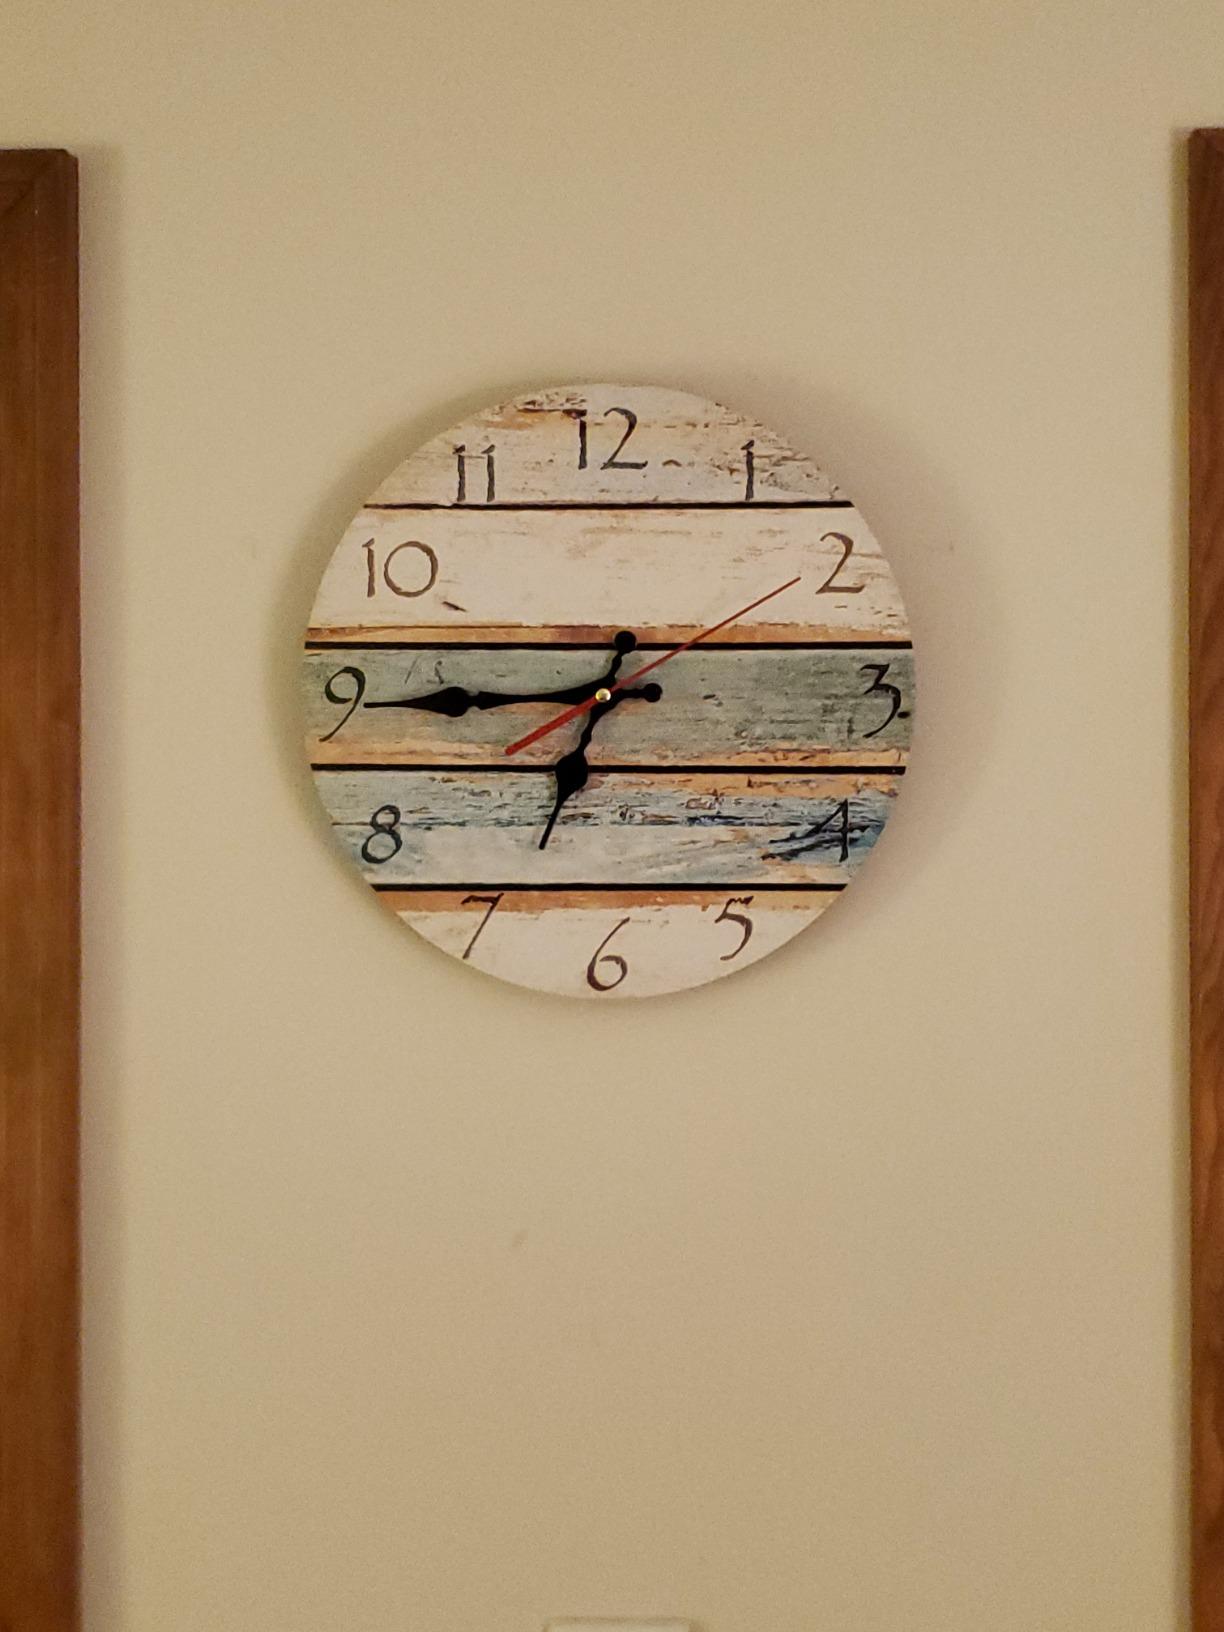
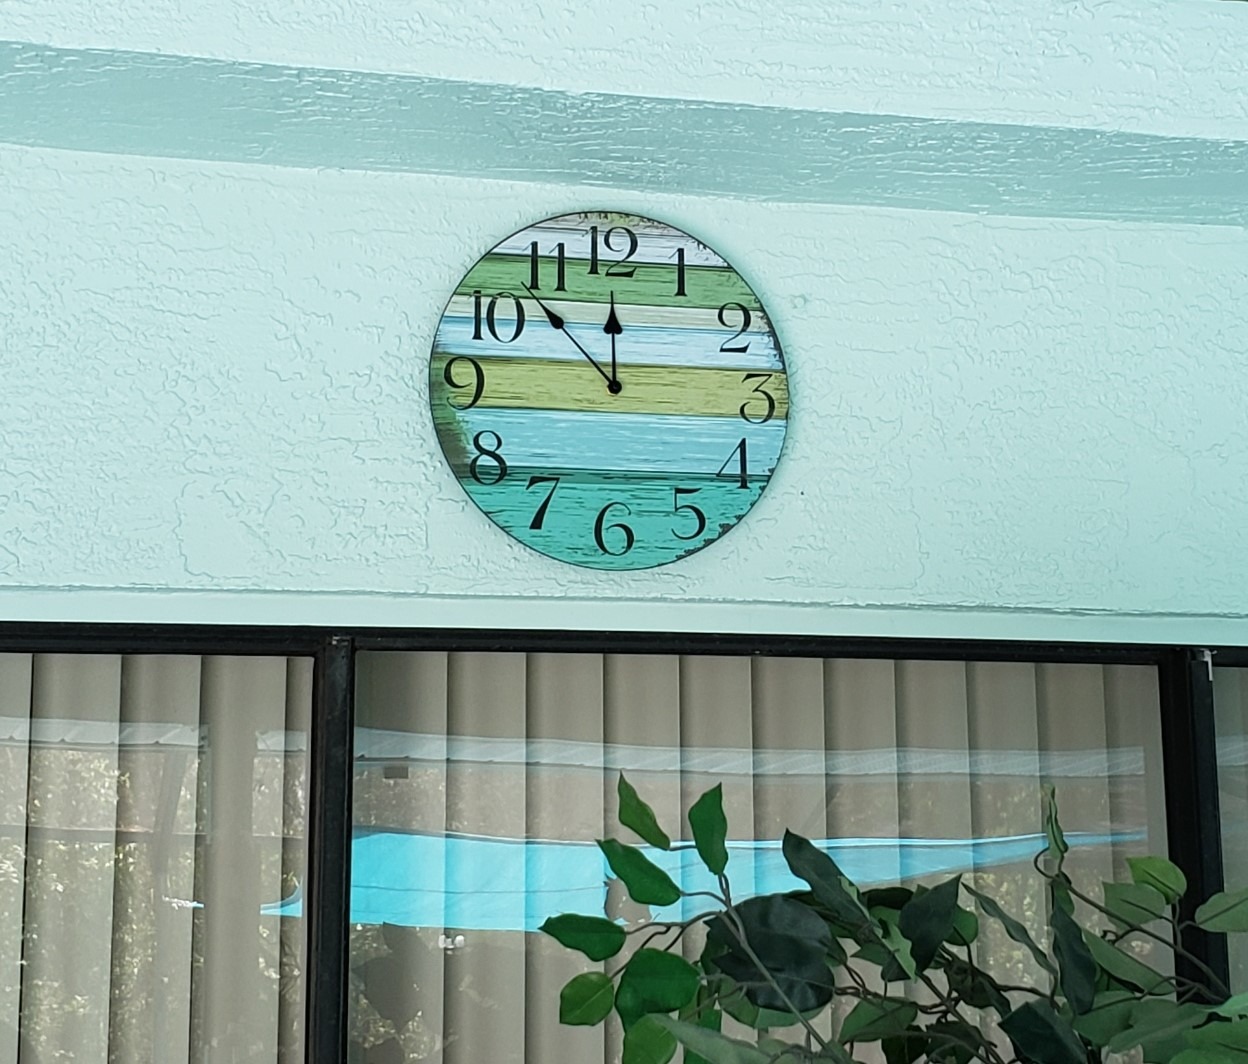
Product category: clock
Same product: no